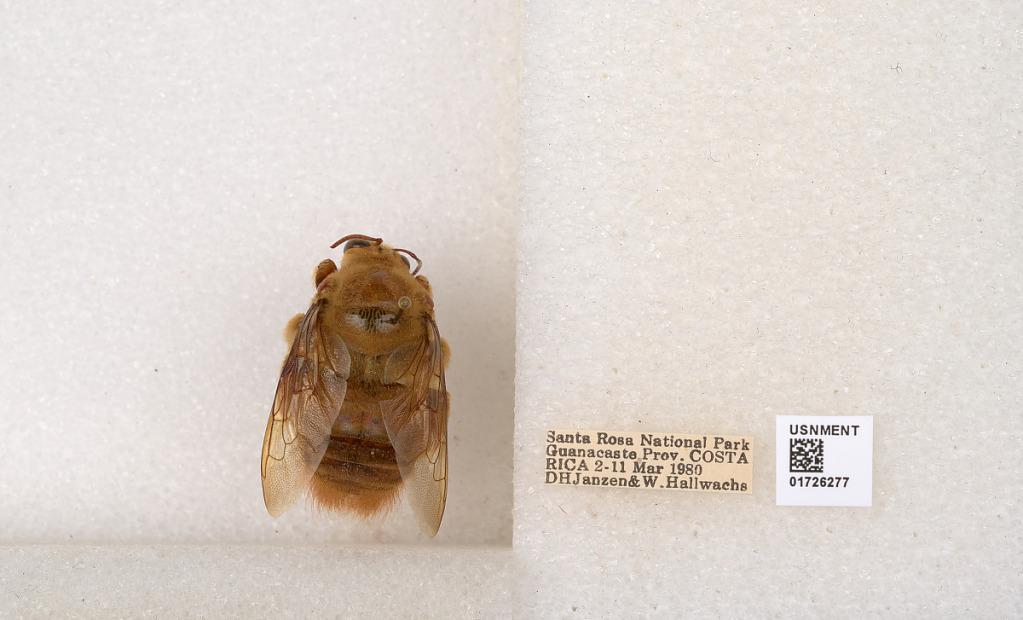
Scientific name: Xylocopa (Megaxylocopa) fimbriata Fabricius
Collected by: D. Janzen & W. Hallwachs
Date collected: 1980-3-2
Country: Costa Rica
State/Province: Provincia de Guanacaste
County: La Cruz
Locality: Santa Rosa National Park